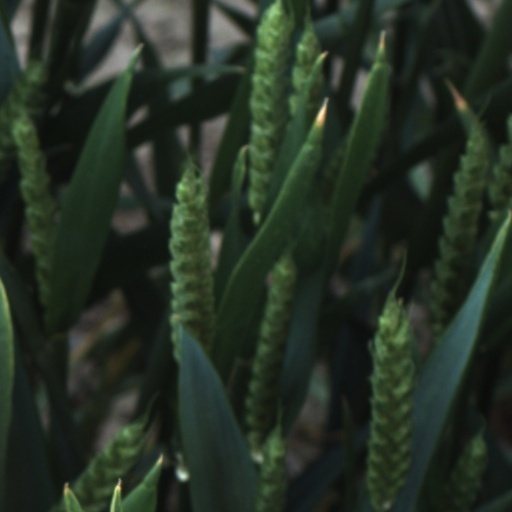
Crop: wheat